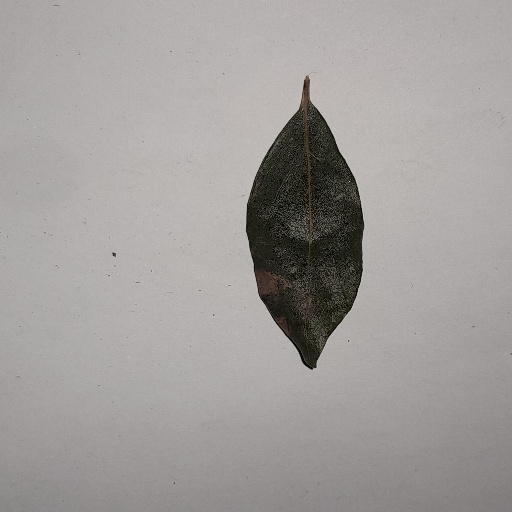
Species: Camphor
Leaf condition: Bacterial Spot